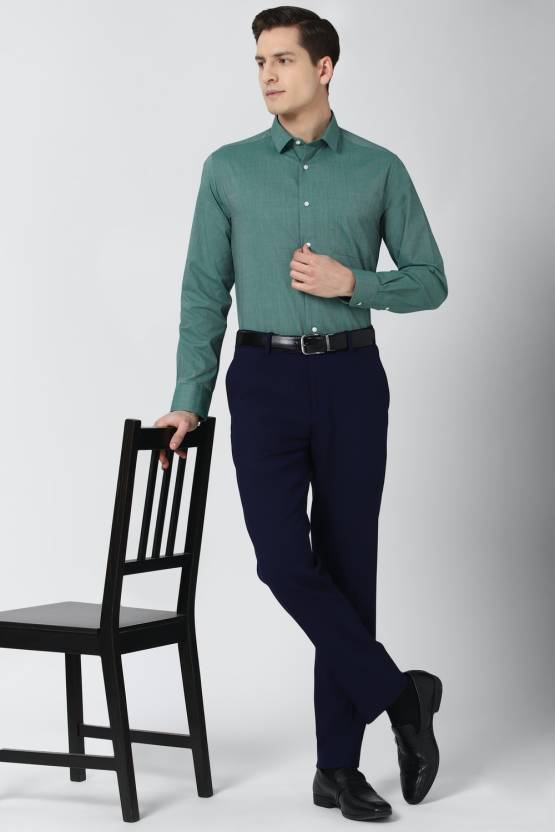
Product: Men Regular Fit Self Design Spread Collar Formal Shirt
Price: ₹839
Colors: Green
Pattern: Self Design
Description: A well fitted formal shirt always makes you look sharp. Make an impression in this Green Textured Regular Fit shirt from Peter England by Peter England.